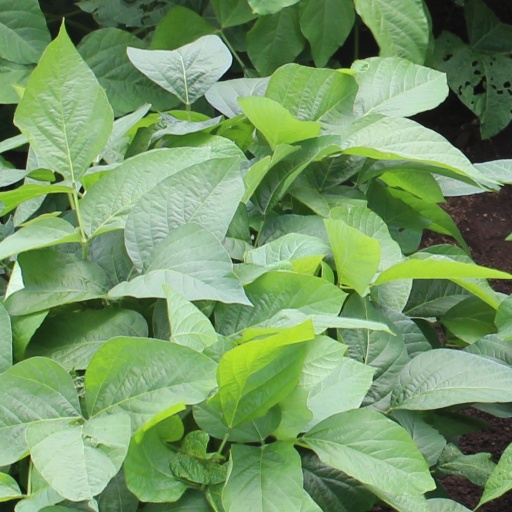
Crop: soybean